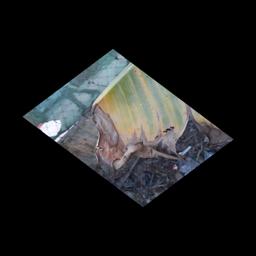
Label: POTASSIUM DEFICIENCY